Santos FC

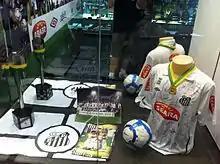
2010 Copa do Brasil

Soon after its foundation, Santos held their training in a field located in the district of Macuco. As the pitch did not meet the minimum size standards to host official matches, Santos played on the "Igreja Coração de Maria" pitch in Ana Costa Avenue. The field, however, was also used by other clubs in town. In 1915, the situation reached its breaking point, when Santos had constant conflicts with other city clubs on when the field could be used, forcing the club to reject several requests for international friendlies. To solve the problem, the leaders began searching for land in the city. On 31 May 1916, a general assembly approved the purchase of an area of 16,500 square meters, in the neighborhood of Vila Belmiro. On 12 October of that year, the inauguration of the "Vila Belmiro" sports park. The first game was held 10 days later, against Ypiranga for the 1916 Campeonato Paulista which Santos won 2–1. Adolpho Millon Jr. scored the first ever goal on that stadium.